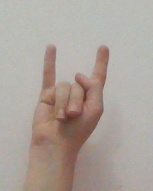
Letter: la